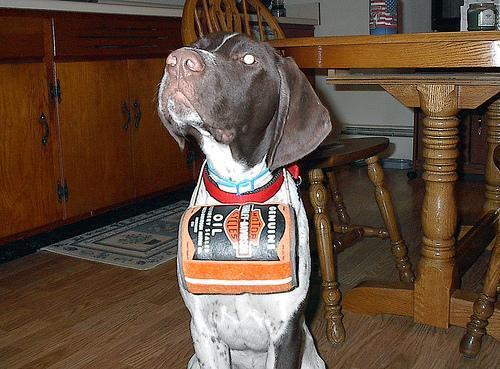
German_short-haired_pointer